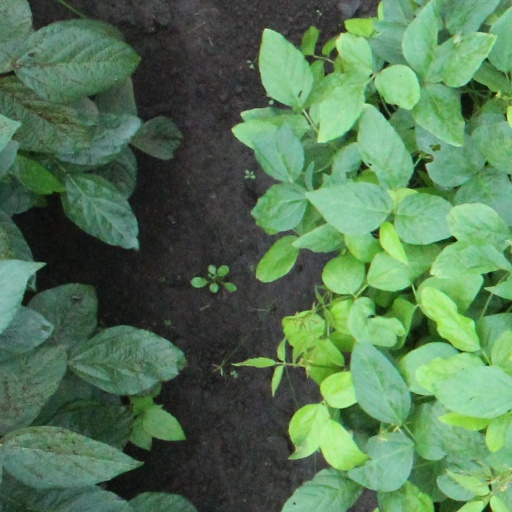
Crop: soybean